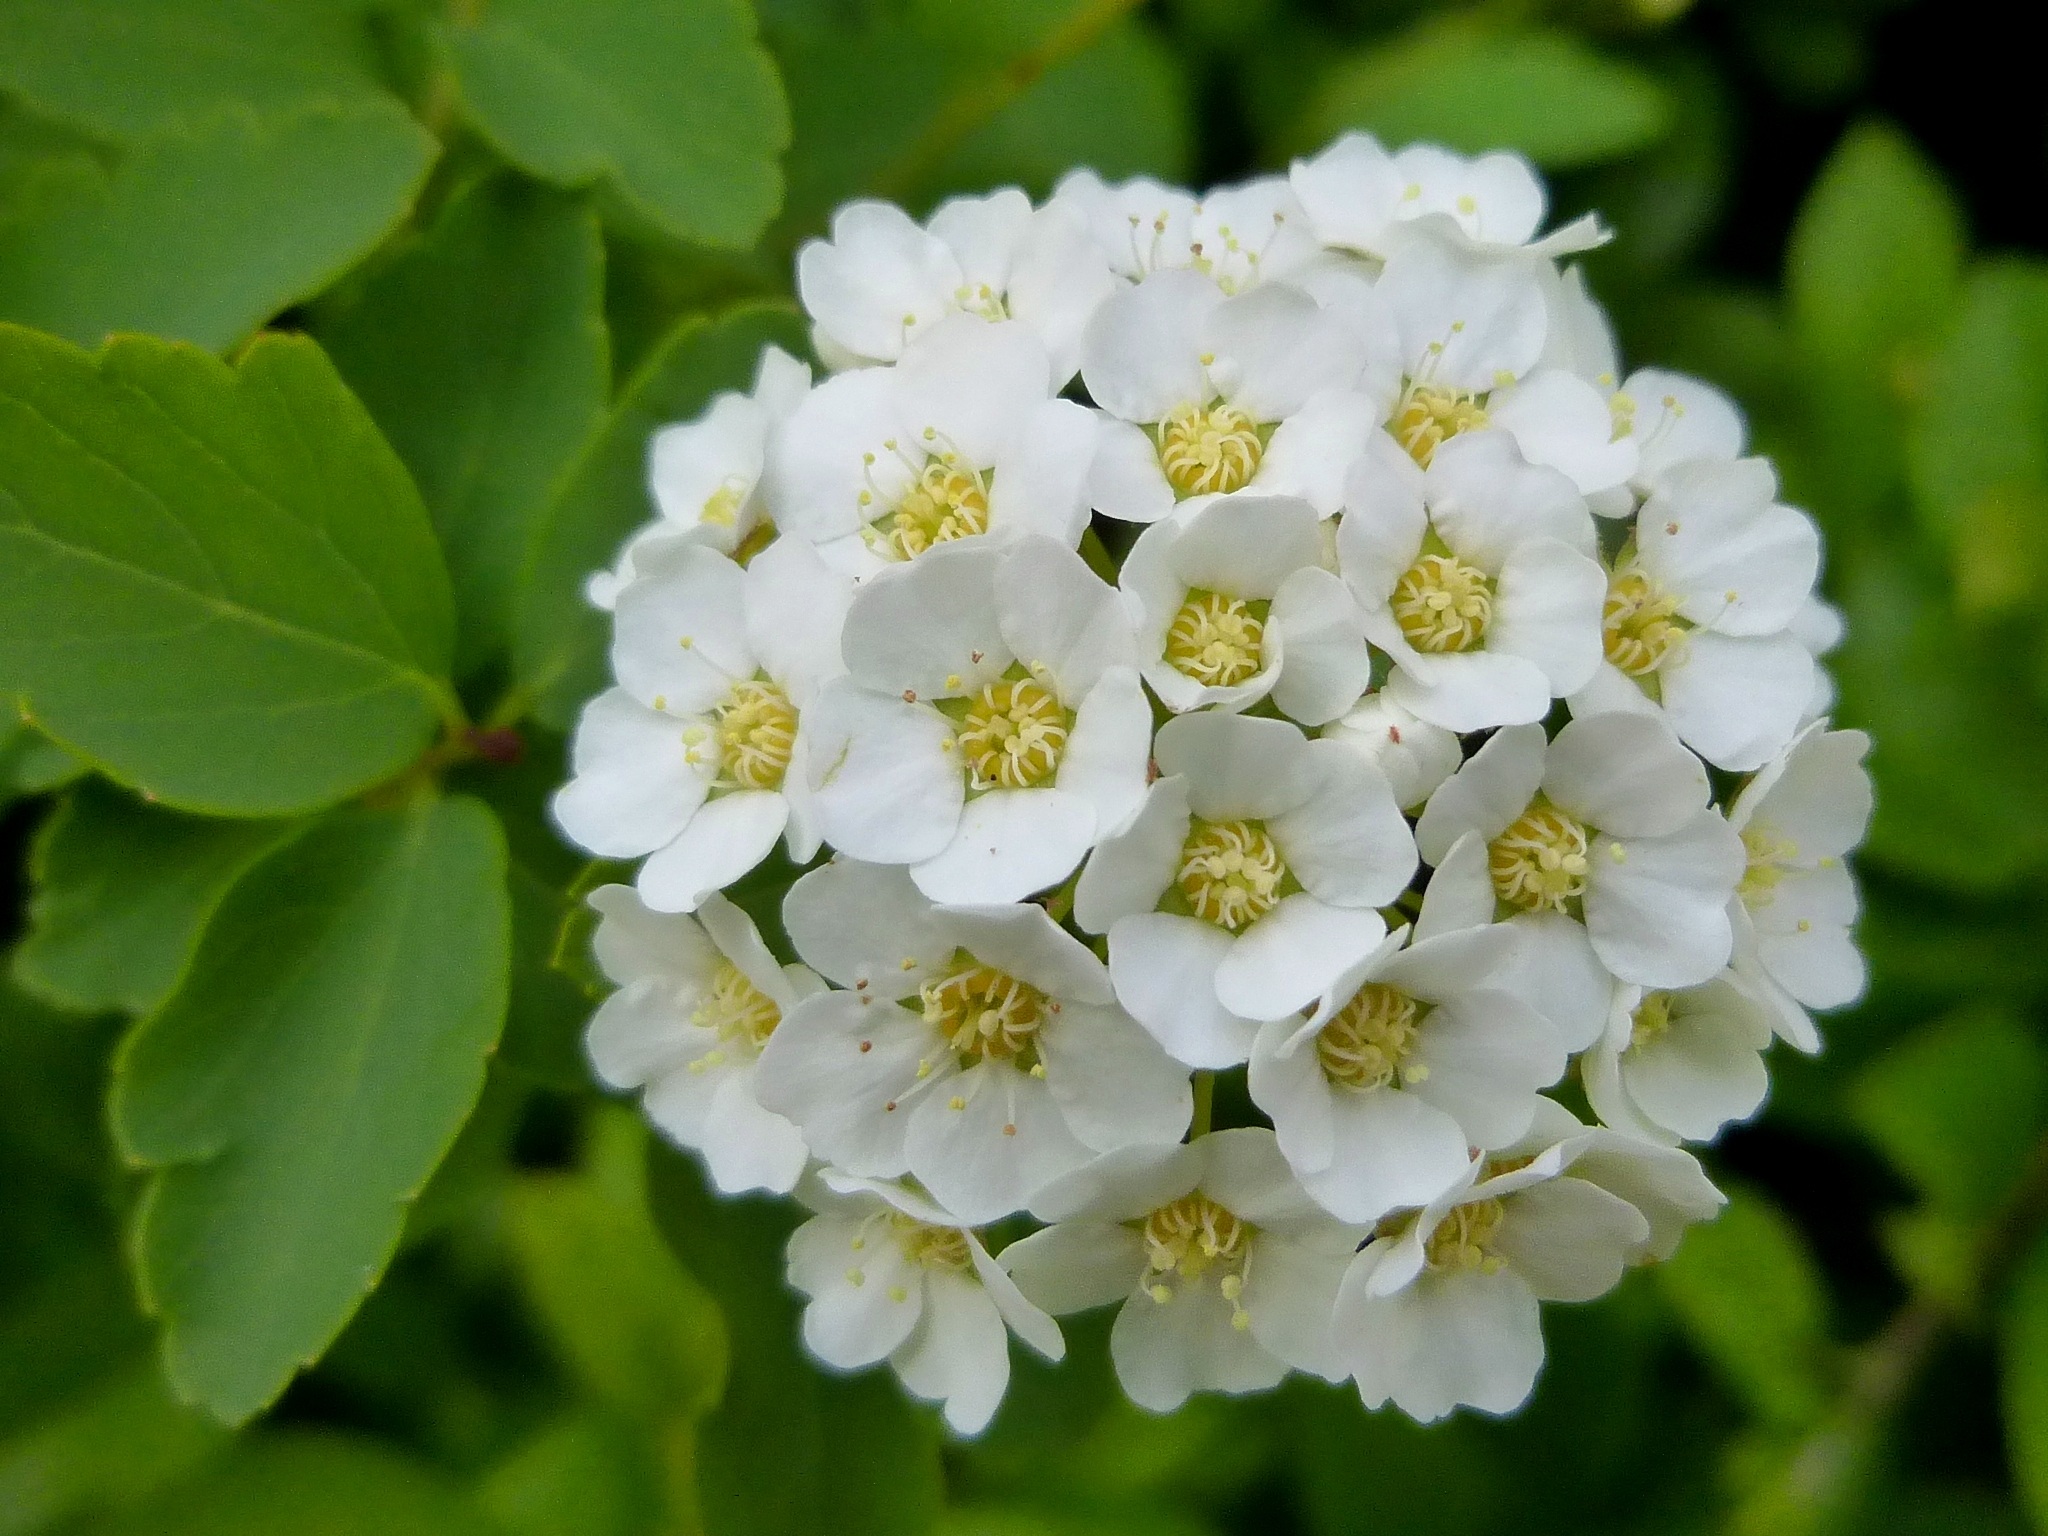
branch, blossom, plant, white, flower, petal, foliage, spring, produce, botany, flora, wildflower, shrub, tiny, jasmine, flowering plant, land plant, multiflora rose